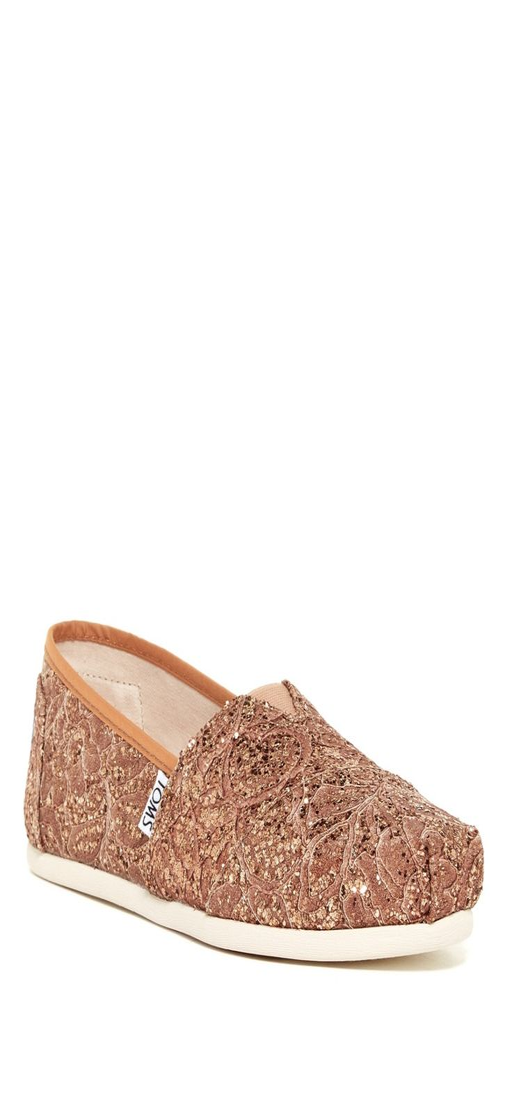
dazzling glitter shines through the pretty floral - lace overlay on an iconic slip - on that 's ready for party season .